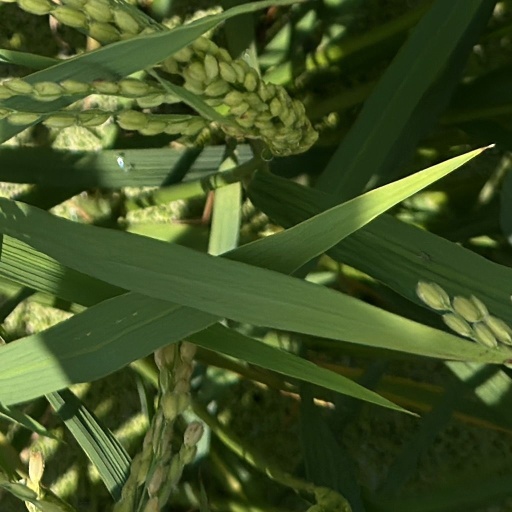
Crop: rice